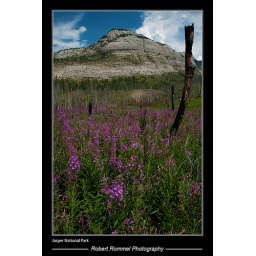
A fire had burned the trees in the area, but luscious flowers sprang up from their cinders.